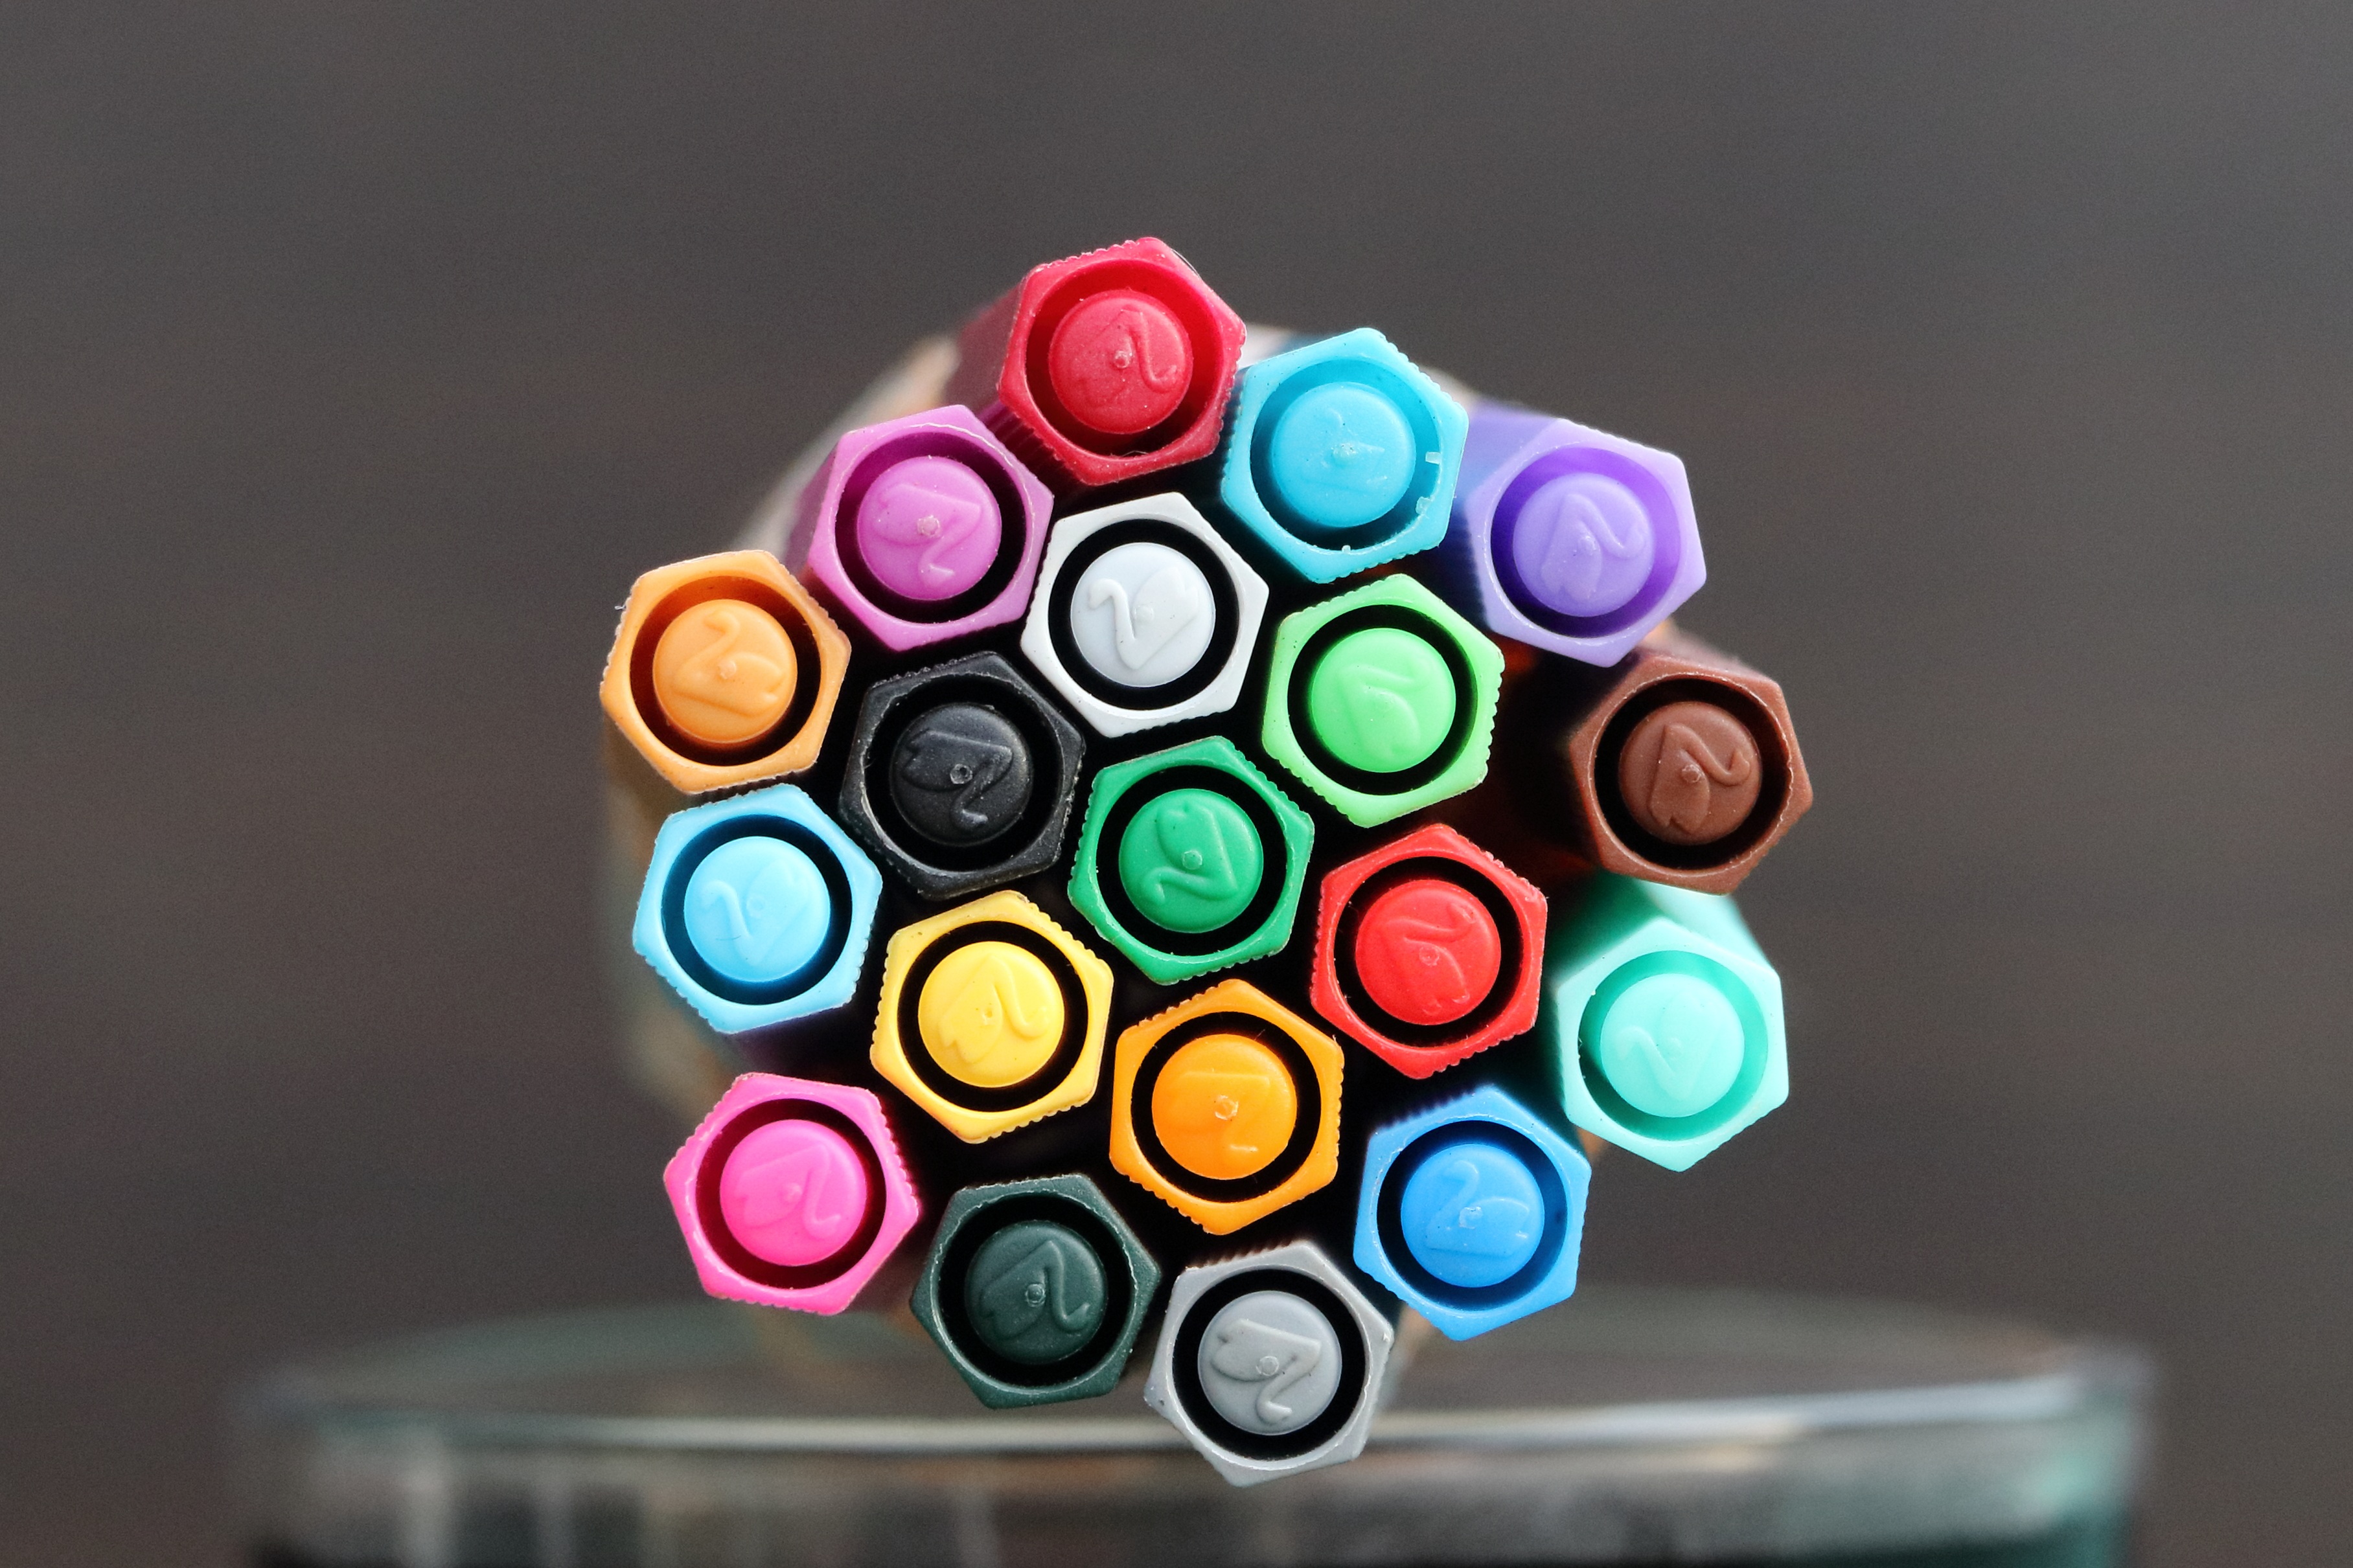
hand, glass, color, paint, blue, colorful, pink, circle, human body, writing implement, eye, marker, stationery, organ, draw, leave, colored pencils, character device, colour pencils, different colored crayons, felt tip pens